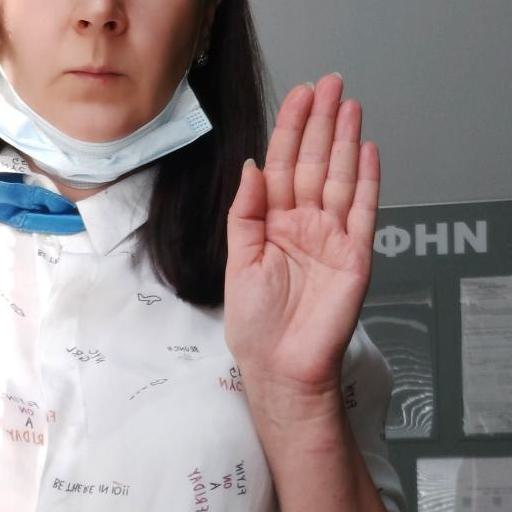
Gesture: stop